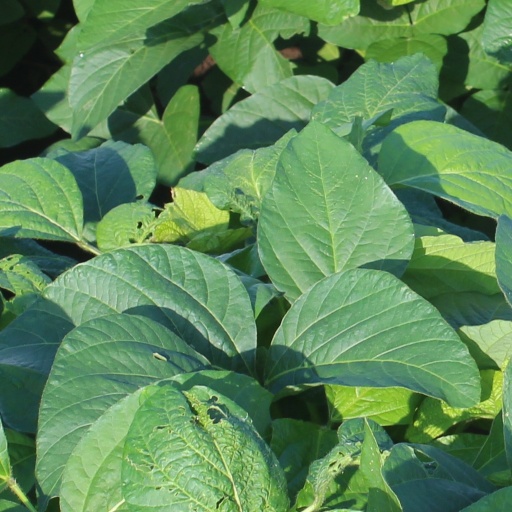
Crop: soybean